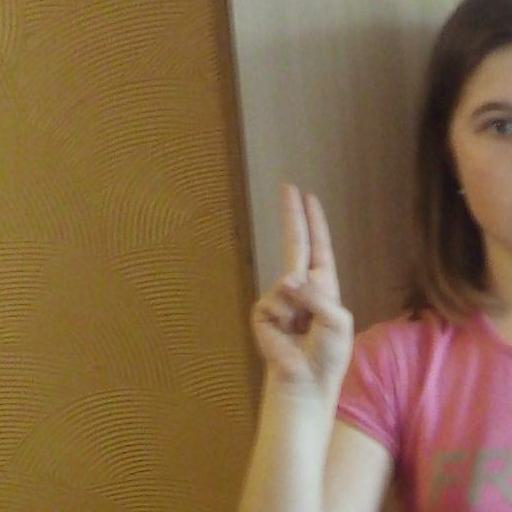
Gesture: two_up